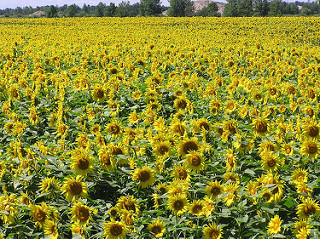
Flower: sunflower